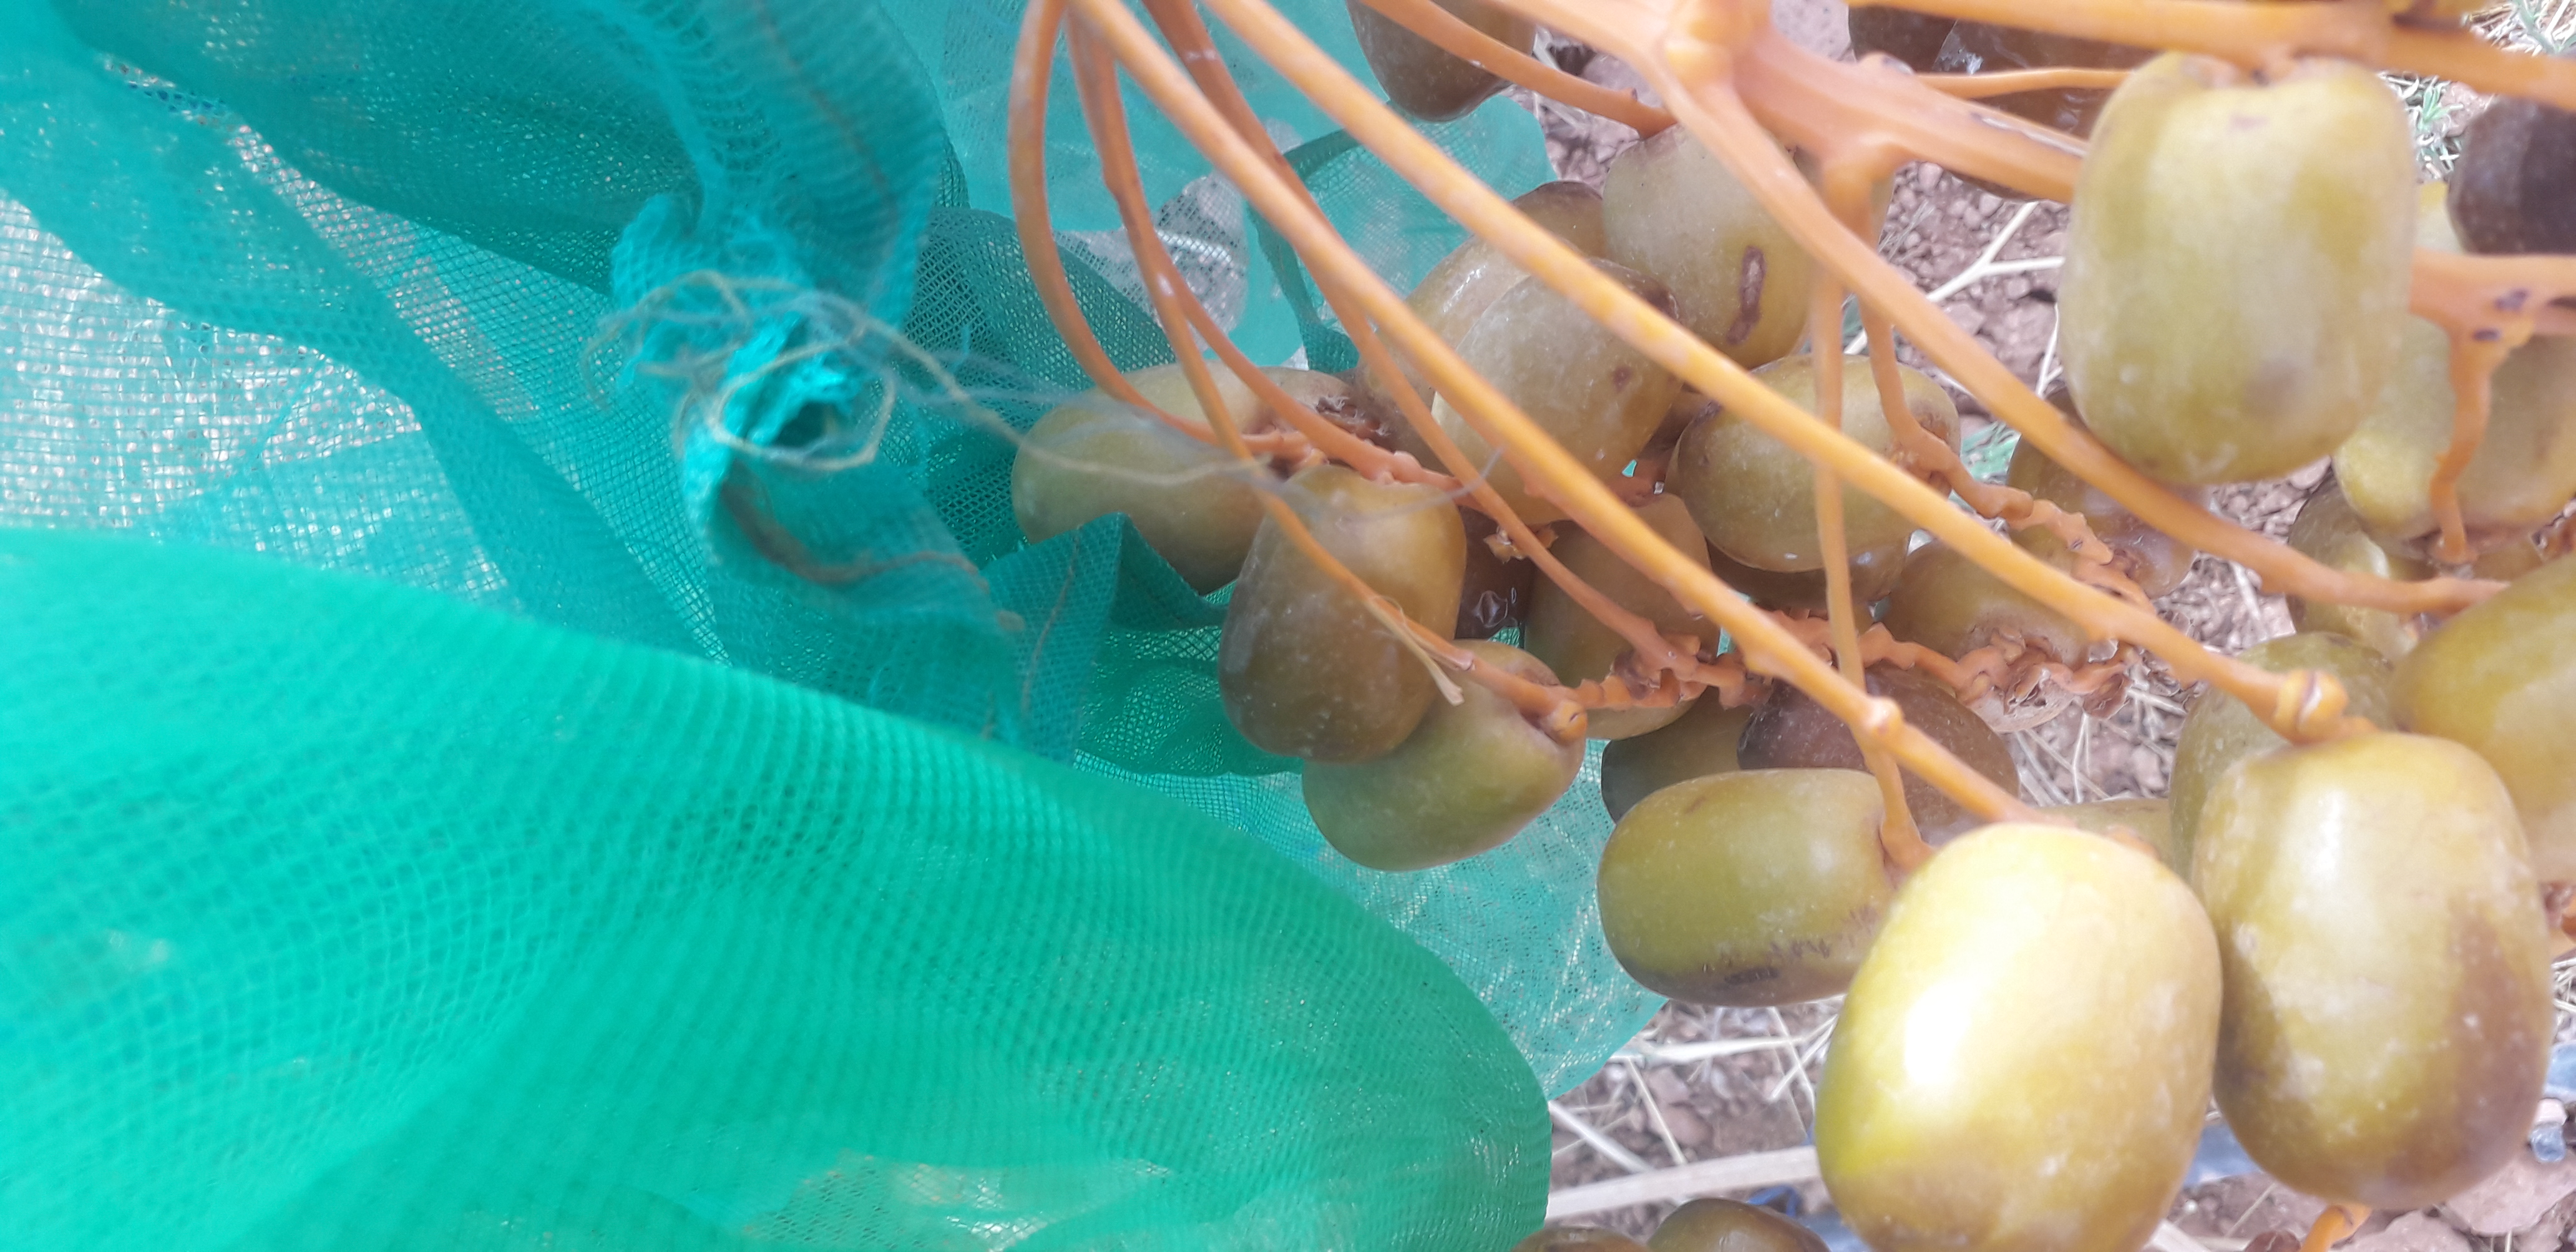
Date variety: Boufagous